Franco-Ottoman alliance

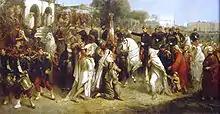
French expedition in Syria led by General Beaufort d'Hautpoul, landing in Beyrouth on 16 August 1860.

In February 1806, following Napoleon's remarkable victory in the Battle of Austerlitz in December 1805 and the ensuing dismemberment of the Holy Roman Empire, Selim III finally refused to ratify the Russian and British alliances, and recognized Napoleon as Emperor, formally opting for an alliance with France ""our sincere and natural ally"", and war with Russia and Britain. He also sent Muhib Efendi to Paris as ambassador (1806–1811). Selim III's decisions in favour of France triggered the 1806 Russo-Turkish War and the 1807 Anglo-Turkish War. Selim III repelled the British fleet of John Thomas Duckworth with the help of Sebastiani, but lost several major encounters against Russia, and he was finally toppled by his Janissaries as he was trying to reform his army, and replaced by Sultan Mustafa IV. Mustafa IV however, persisted with the Franco-Ottoman alliance, and sent ambassador Halet Efendi to Paris to work out the details. Concurrently, Napoleon also formed a Franco-Persian alliance in 1807, through the signature of the Treaty of Finkenstein.